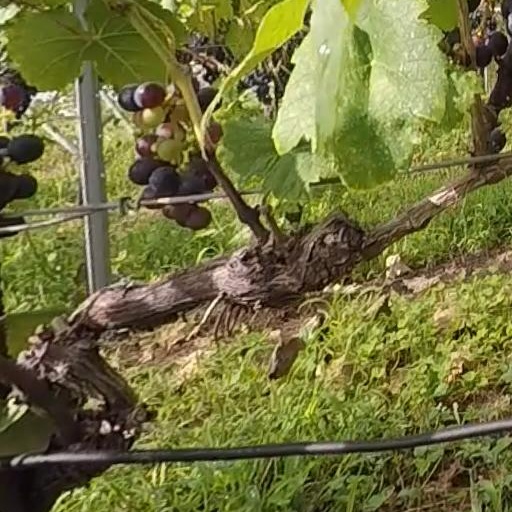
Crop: grape